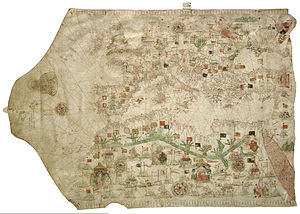
Velin / Galleri
Velin er et fint, tyndt pergament fremstillet af skind, oftest fra kalve. Ordet velin kommer af det ældre franske vélin, som betyder kalv. Velin blev anvendt i middelalderen og renæssancen til fremstilling af bøger. Det tynde fine skind, som er meget holdbart, egnede sig også godt til kort, som skal være slidstærke, og til vigtige dokumenter, som skulle være holdbare. Velin anvendes også til malerier og mimiaturer. I nyere tid er der tit tale om efterligningen, velinpapir.